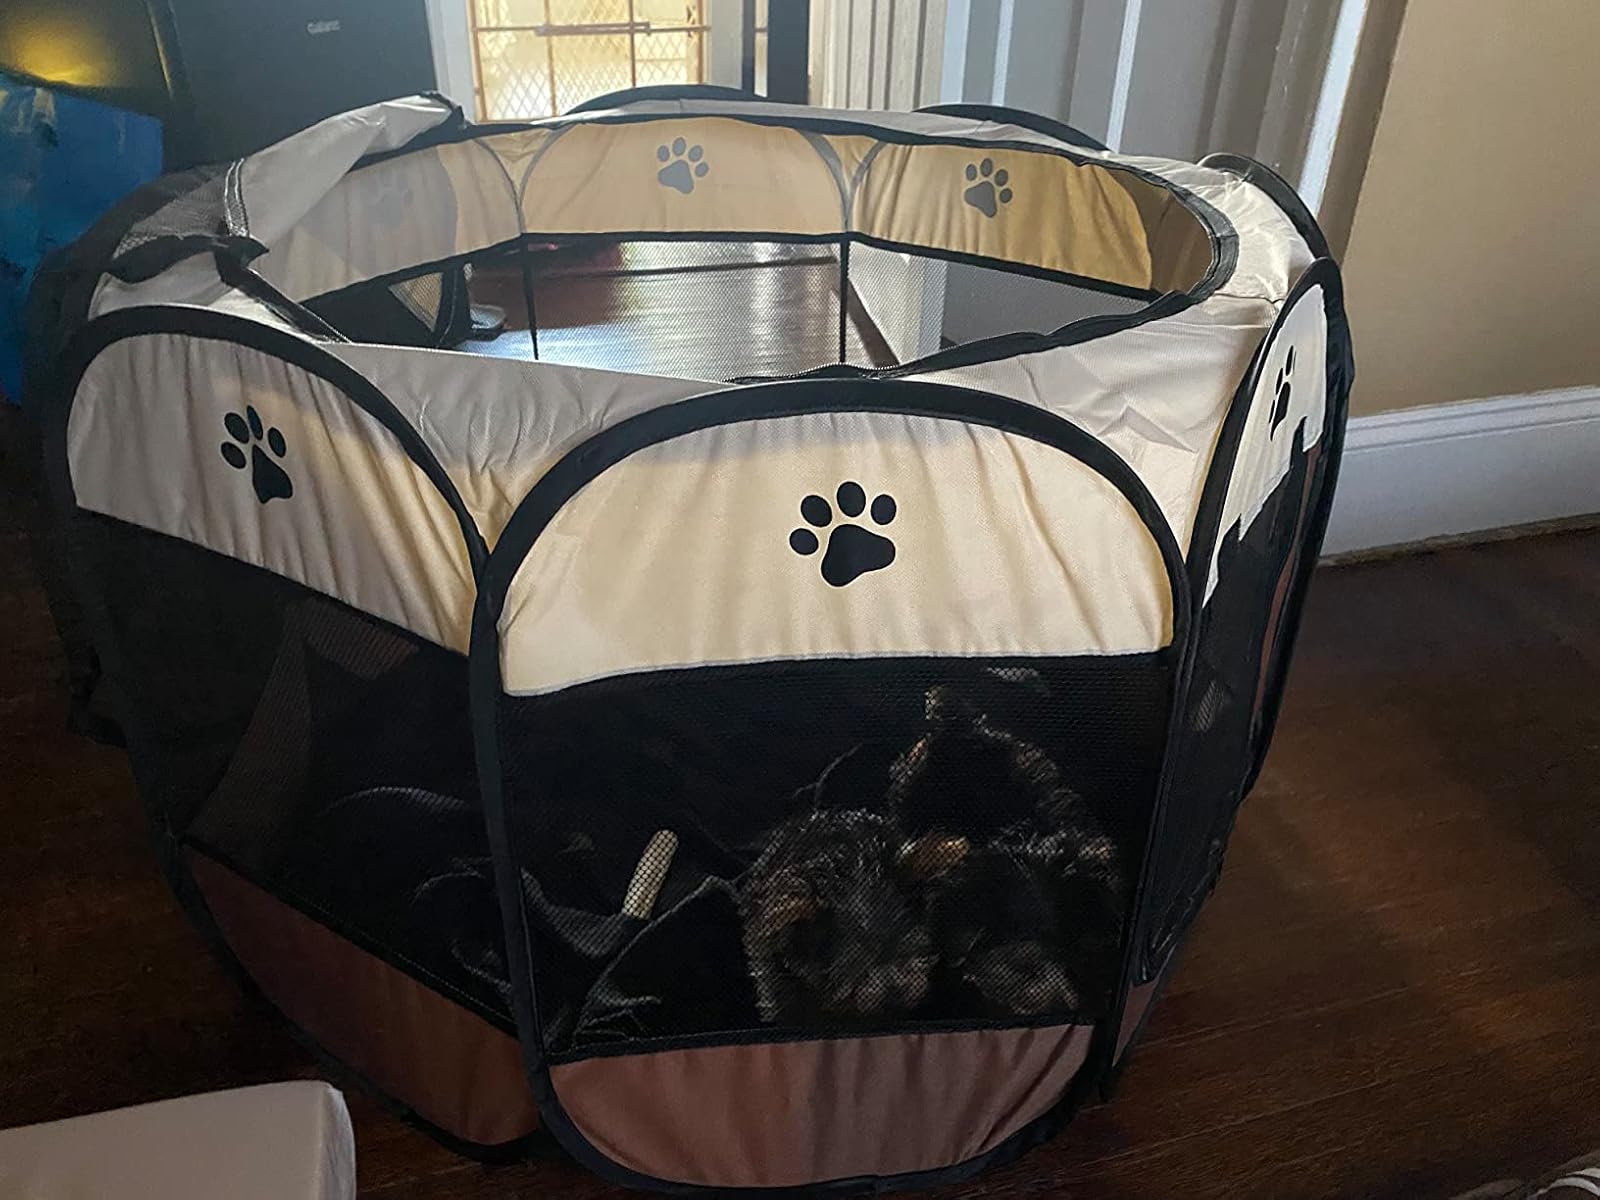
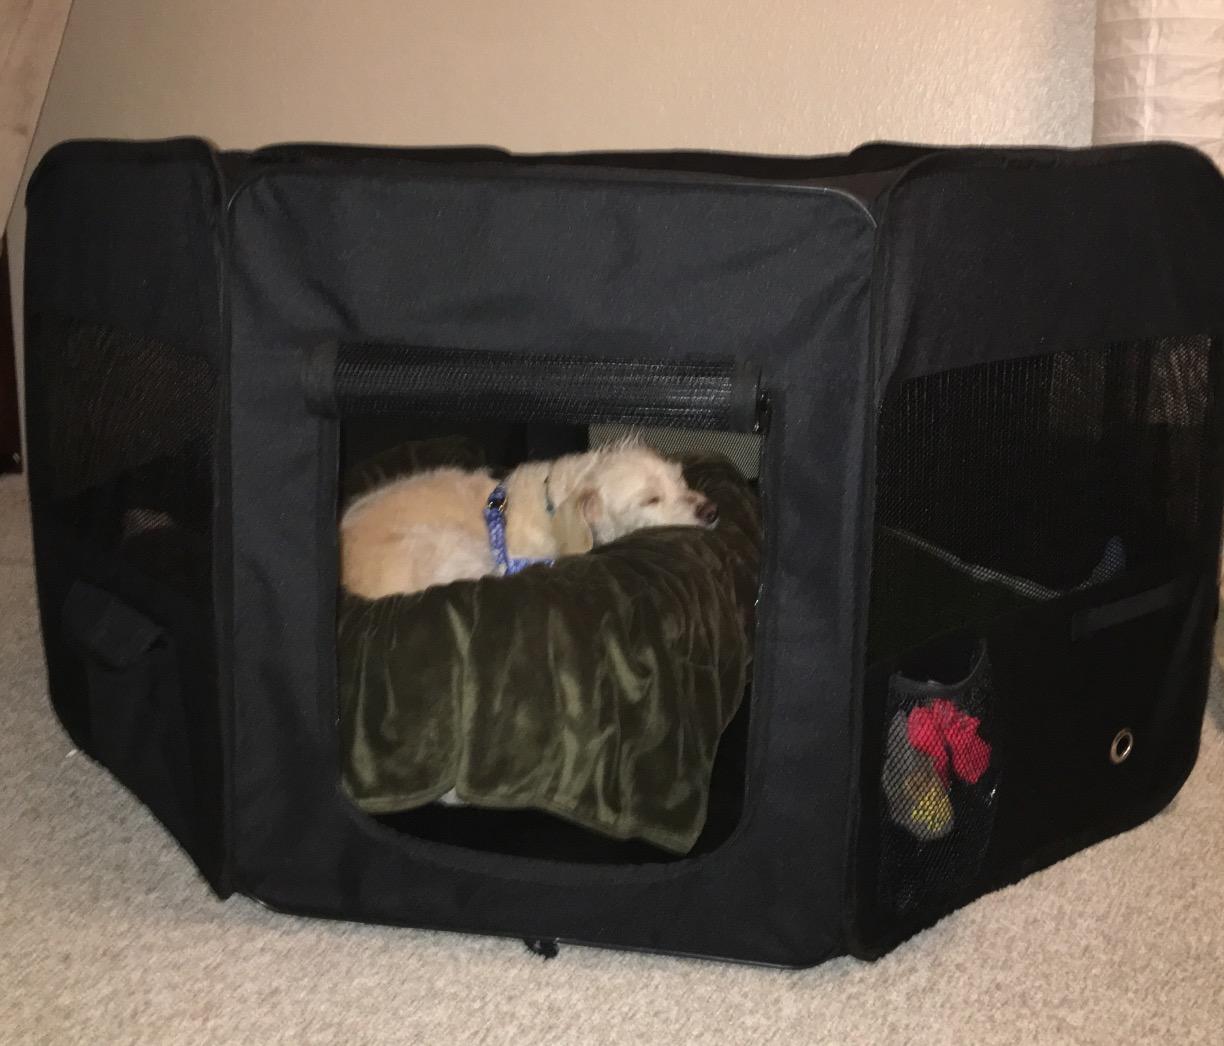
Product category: items_kennel
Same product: no